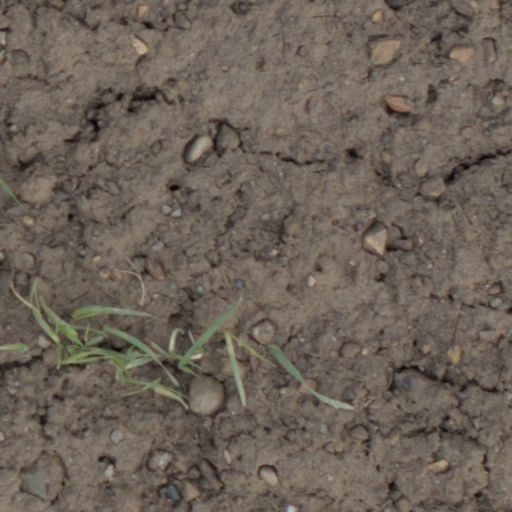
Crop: wheat